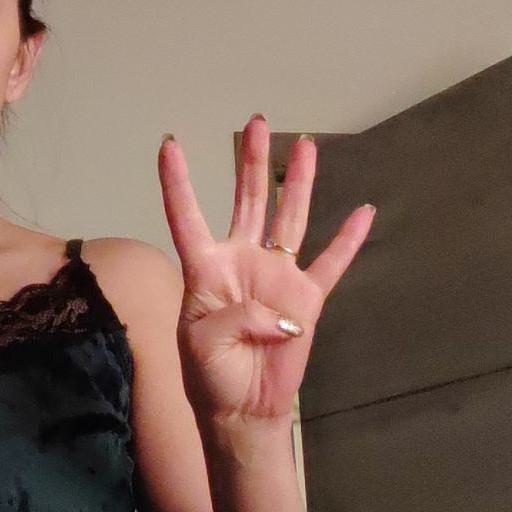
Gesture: four